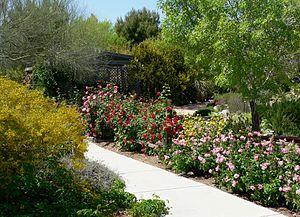
Las Vegas Springs Preserve est une réserve naturelle touristique de 73 hectares listée au Registre national des lieux historiques des États-Unis depuis 1978 à environ 5 km à l'ouest de Las Vegas dans l'état du Nevada.